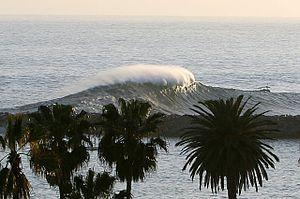
The Wedge, situé à côté de la jetée du port de Newport Beach, en Californie est un spot de surf, de bodyboard et de skimboard.